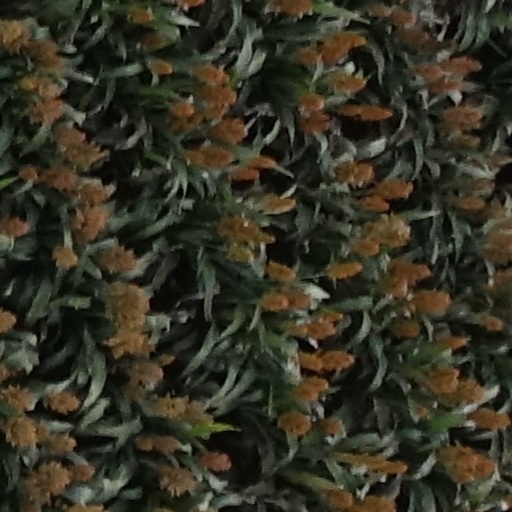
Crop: sorghum